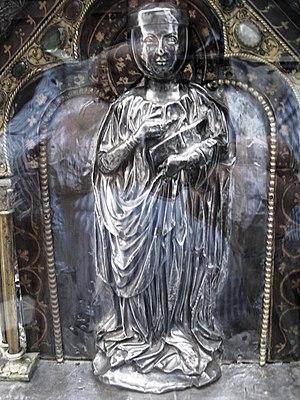
Saint-Ode représentée sur sa châsse à la Collégiale d'Amay.
Au coeur du vieux centre historique d'Amay, la collégiale est un ensemble complexe qui attire le regard, notamment, par ses trois tours majestueuses. En élévation, les parties les plus anciennes encore présentes remontent au XIIᵉ siècle. Le sanctuaire a connu plusieurs campagnes importantes de remaniements et de restaurations et lui donneront son aspect actuel. La collégiale est classée comme monument depuis 1933 reprise comme Patrimoine majeur de Wallonie depuis 1993. L'église et son cloître abritent un mobilier religieux et archéologique exceptionnel dont deux chef-d'œuvres repris comme "trésor" de la Fédération Wallonie-Bruxelles. : le sarcophage de Chrodoara et la châsse de sainte Ode Le cloître abrite les collections archéologiques en lien avec l'histoire d'Amay et des alentours. Visites guidées sur demande. Voir site internet du musée.
Sancta Chrodoara est le nom inscrit sur un sarcophage retrouvé en 1977 dans les fondations de l'Église Saint-Georges et Sainte-Ode d'Amay. Chrodoara est identifiée avec 'sainte Ode', ainsi nommée à partir du XIᵉ siècle.